Deep Hearts

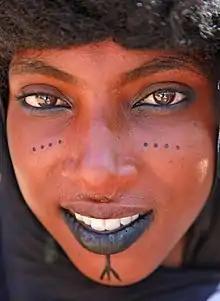
Young fulani woman

Deep Hearts, a film released in 1980, is a documentary by Robert Gardner that is based on the Bororo Fulani, a small village located in Niger.